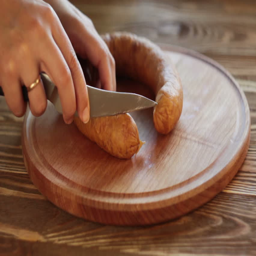
the female hand cuts the ring of sausage on the table